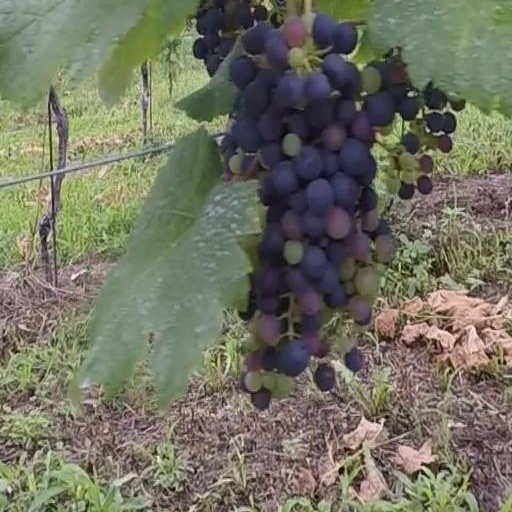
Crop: grape